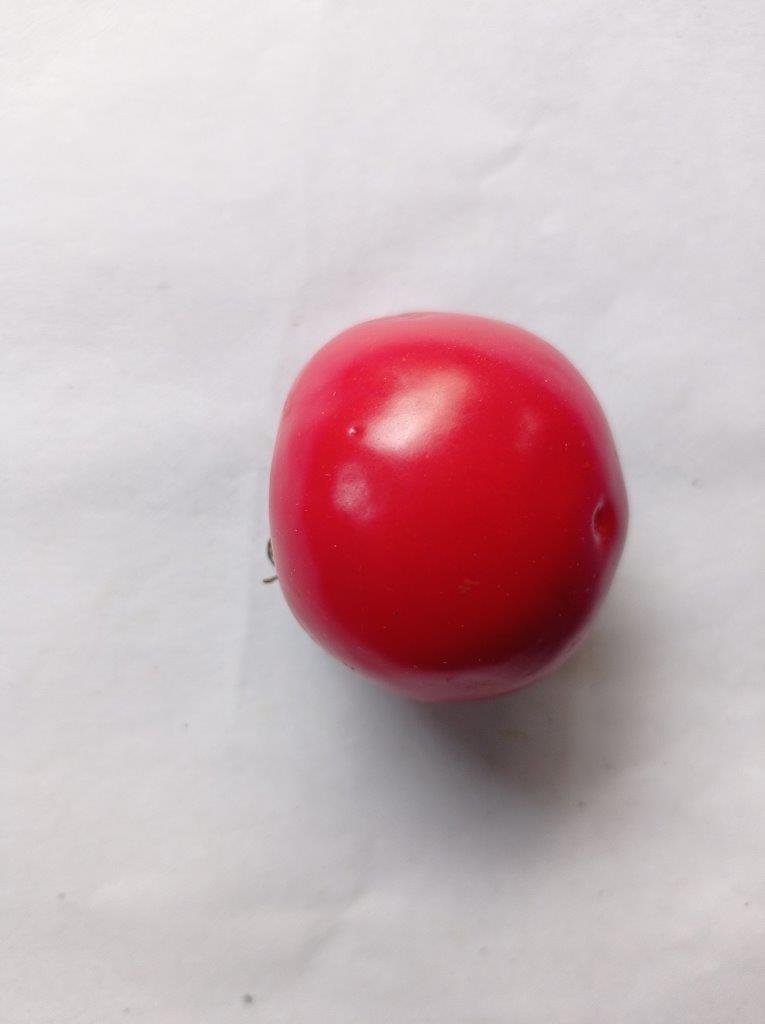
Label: Fresh